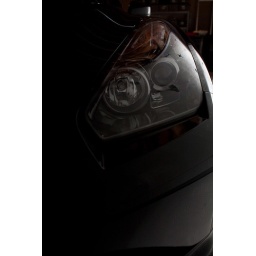
Photo of Nissan Skyline GTR HeadlightStrobist:One 430EX (seen in photo) bouncing off white garage door camera right.